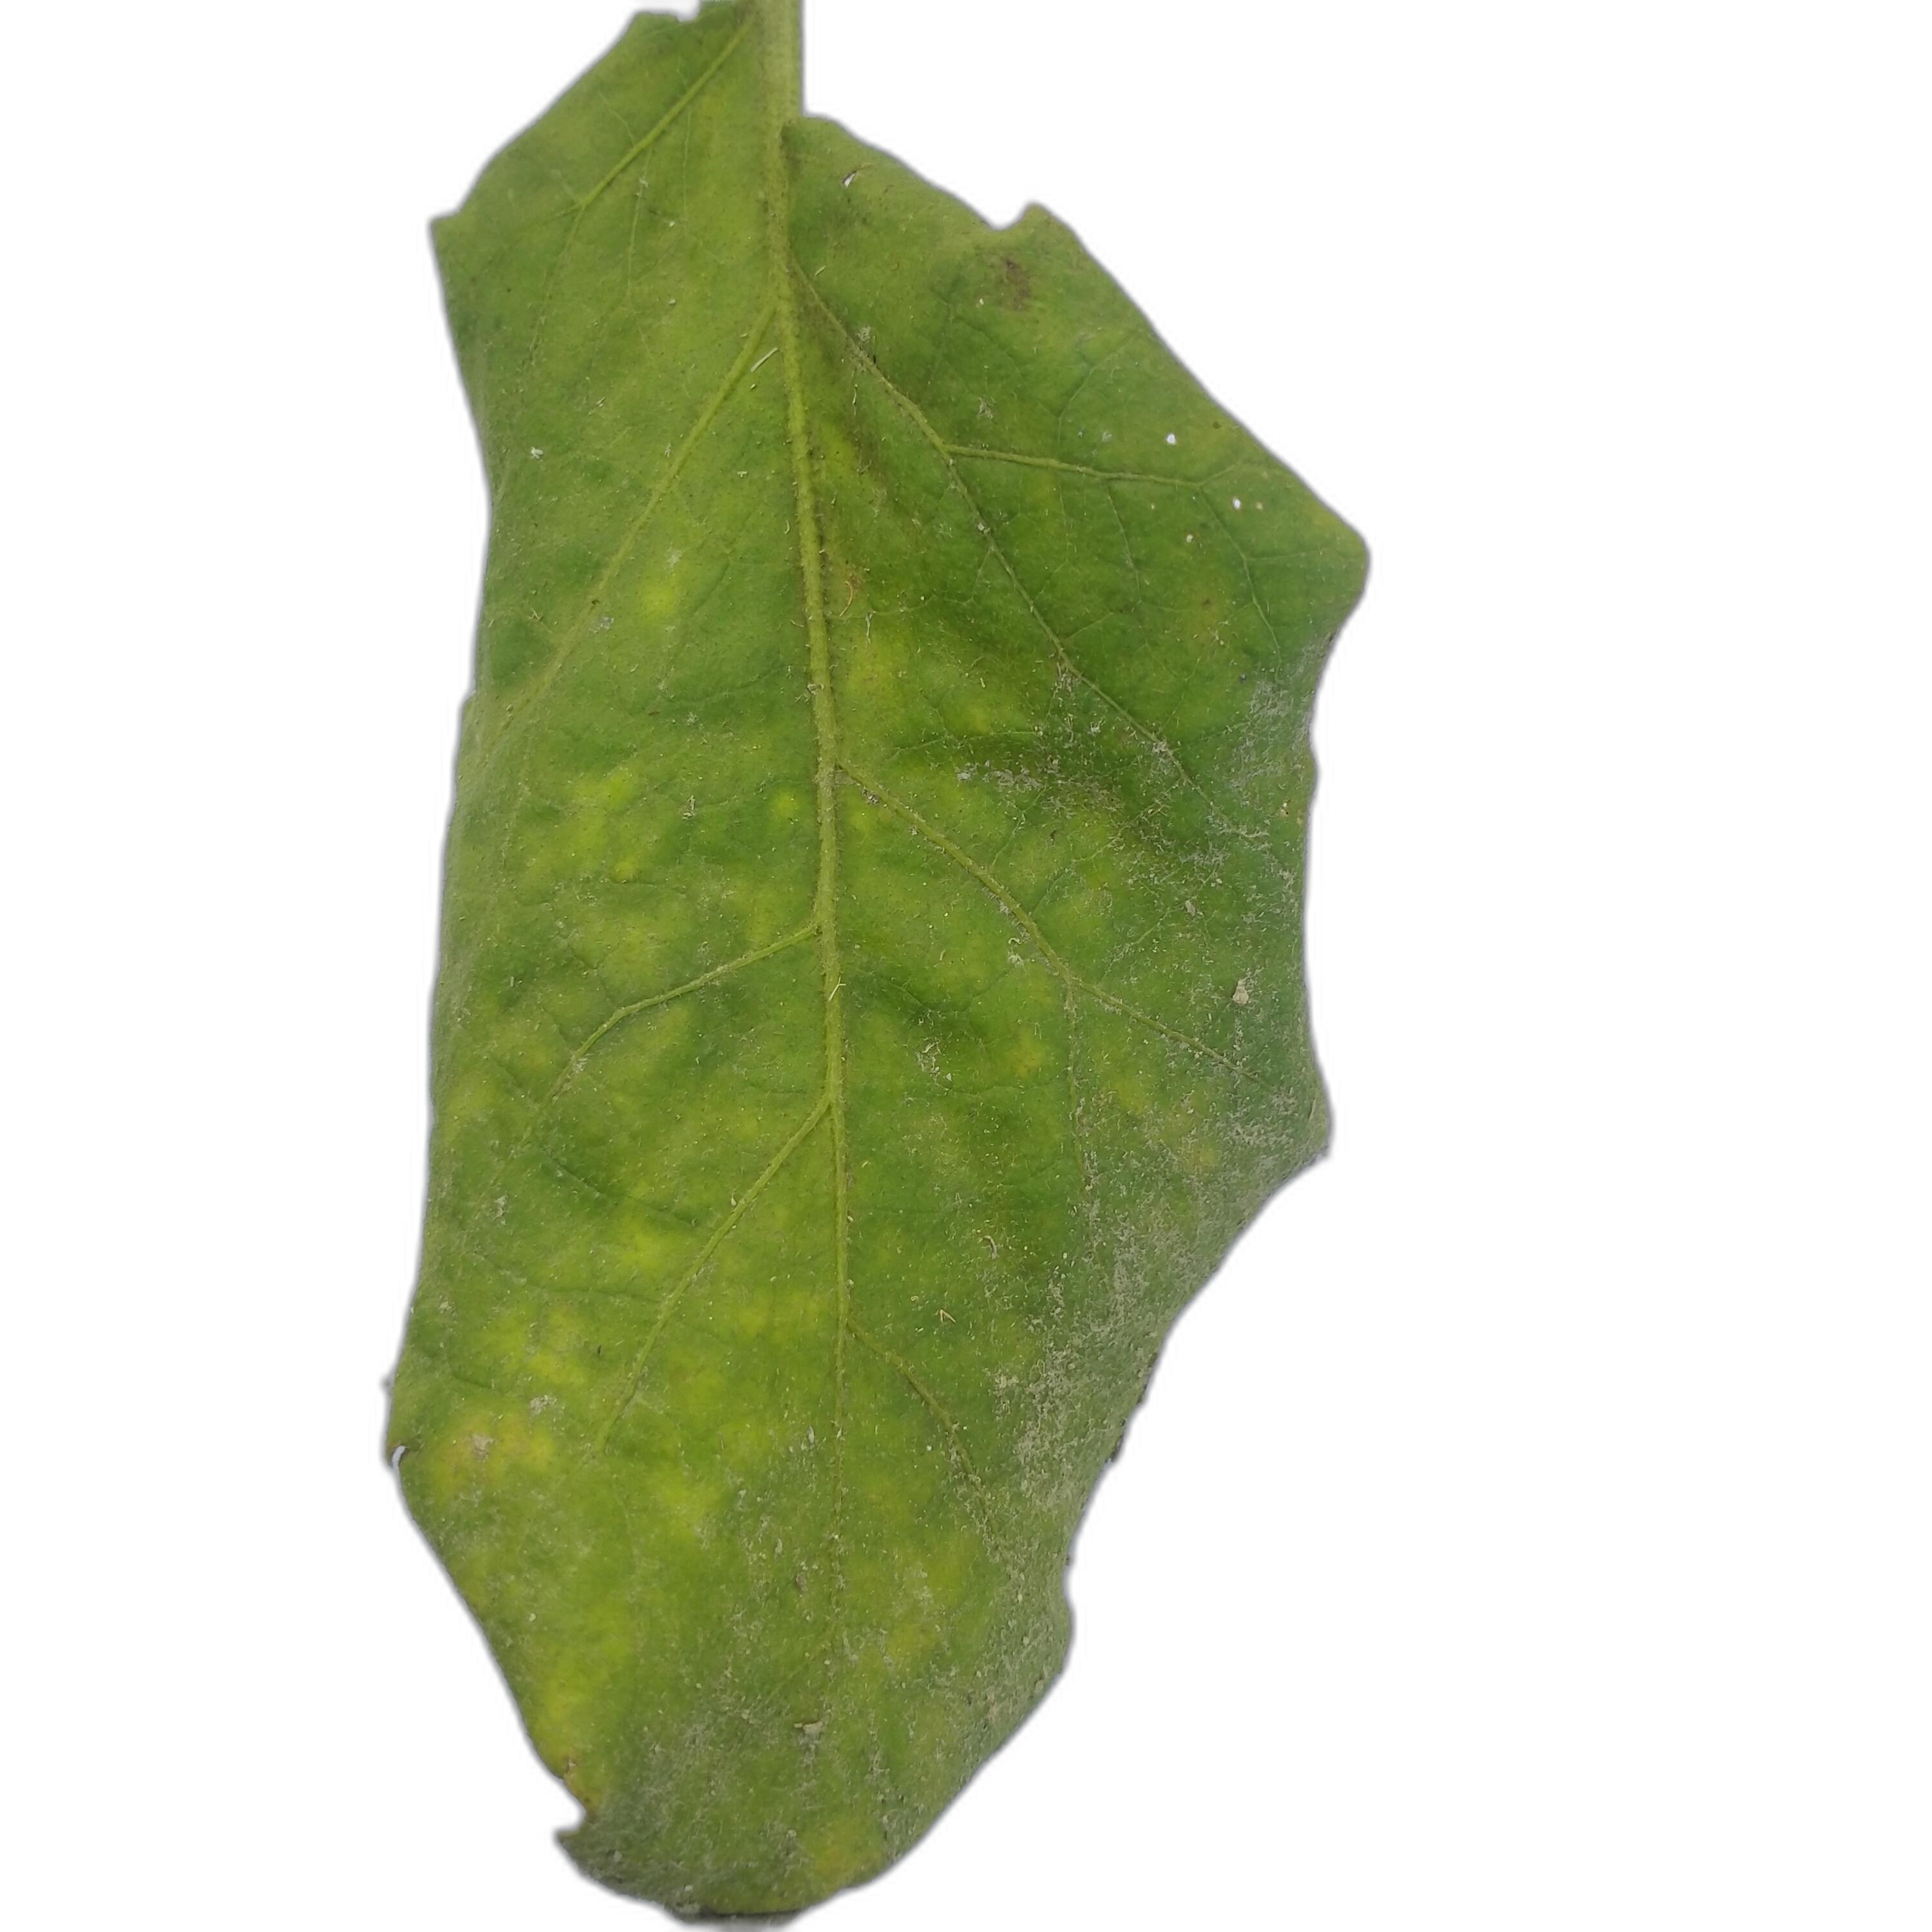
Label: Mosaic Virus Disease